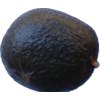
Label: black_avocado